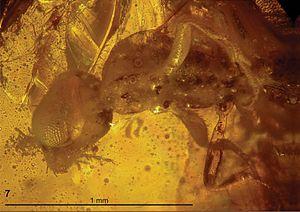
Plumalexius est un genre éteint d'hyménoptères, dont seule une espèce, Plumalexius rasnitsyni est connue grâce à deux spécimens mâles piégés dans l'ambre de la fosse de White Oaks à Sayreville aux États-Unis. Le genre Plumalexius est le seul membre de la famille des Plumalexiidae.